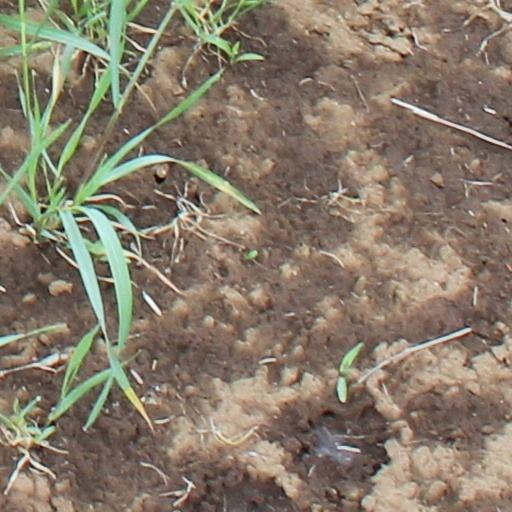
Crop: wheat